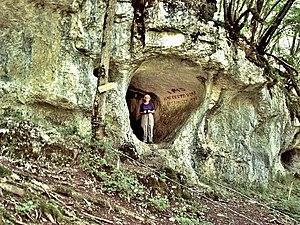
Grotte de tante Airie. Dans le vallon sous le village de Blamont. Doubs.
Blamont est une commune française située dans le département du Doubs, en région Bourgogne-Franche-Comté.